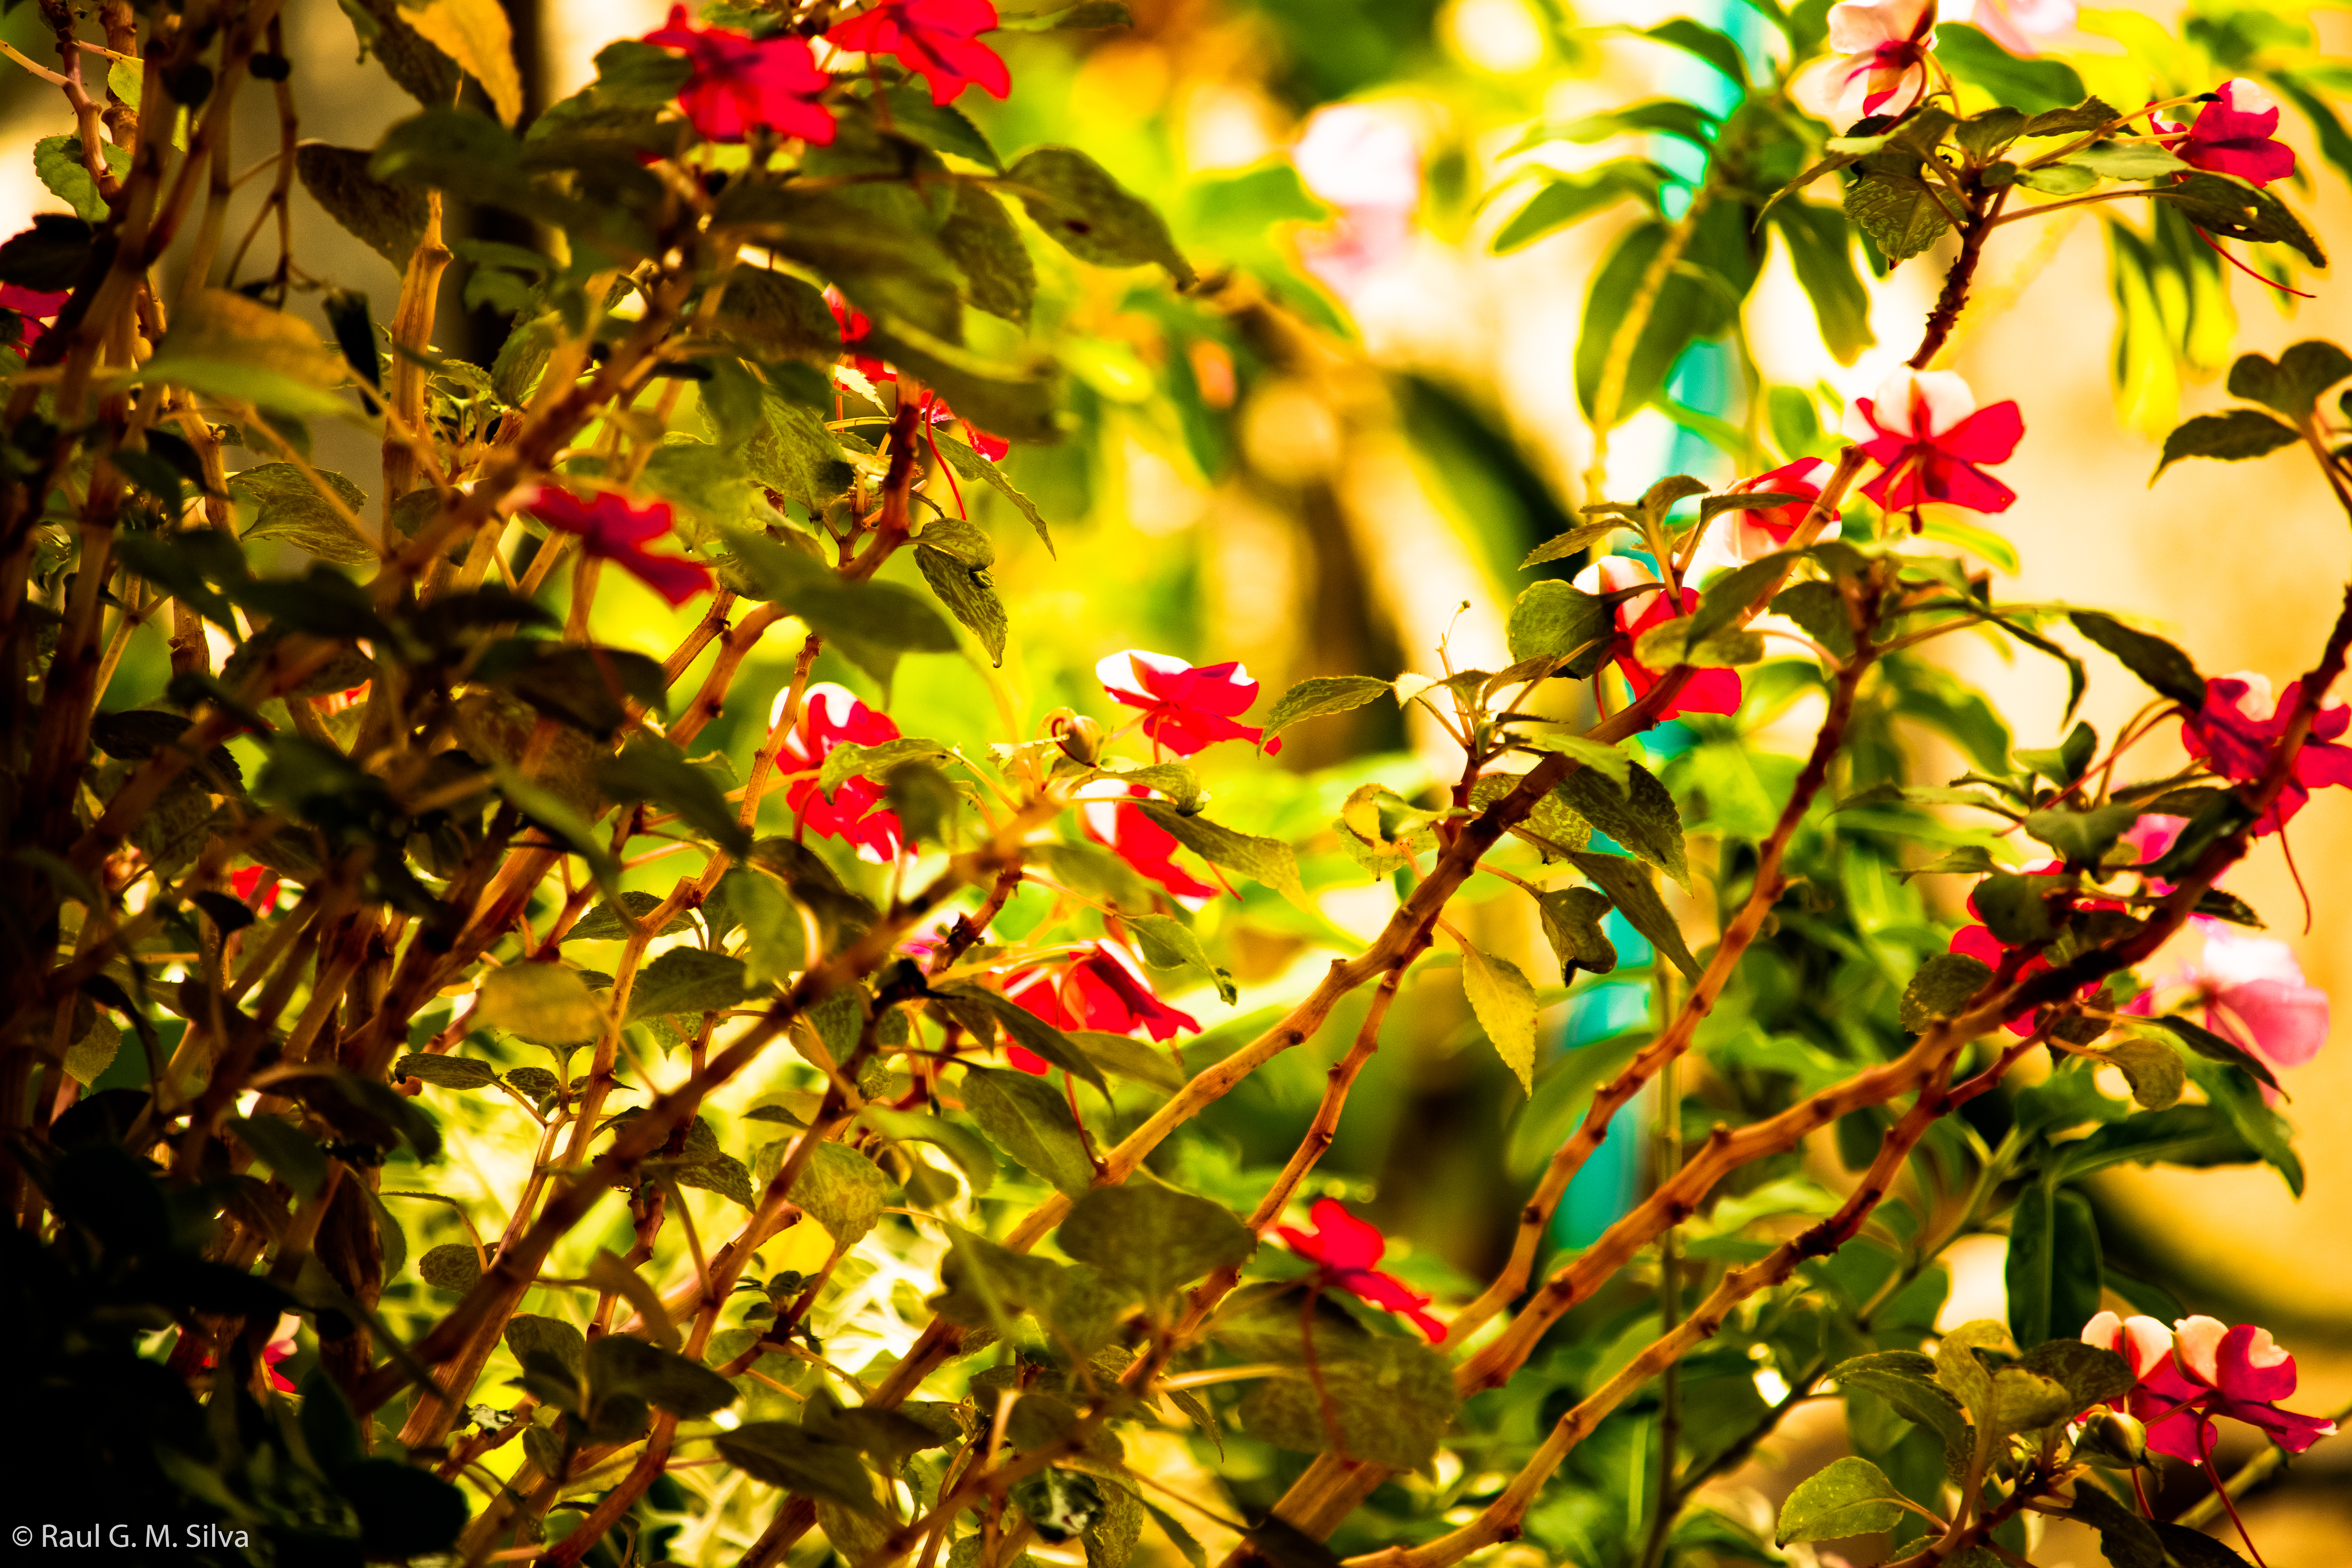
flowers, day, sights, Natural Beauties, nature, simplicity, beauty, flower, plant, flowering plant, leaf, tree, branch